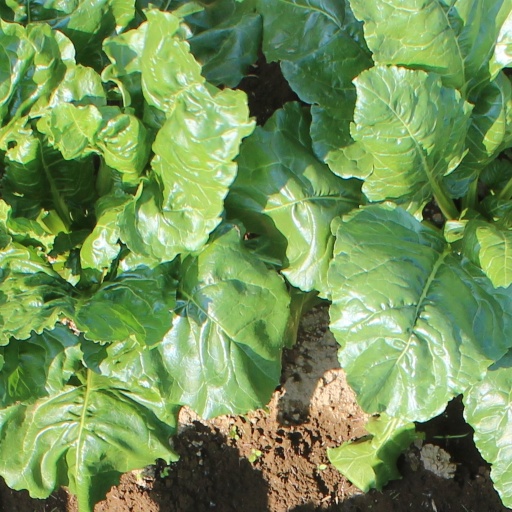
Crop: sugar beet